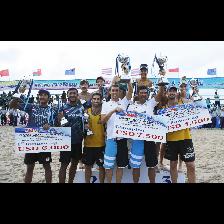
Label: Human